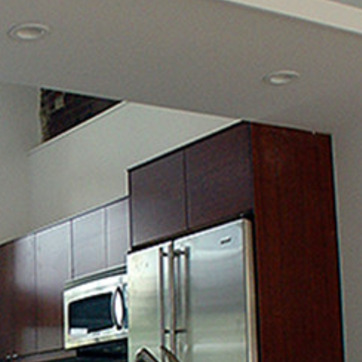
Material: wood